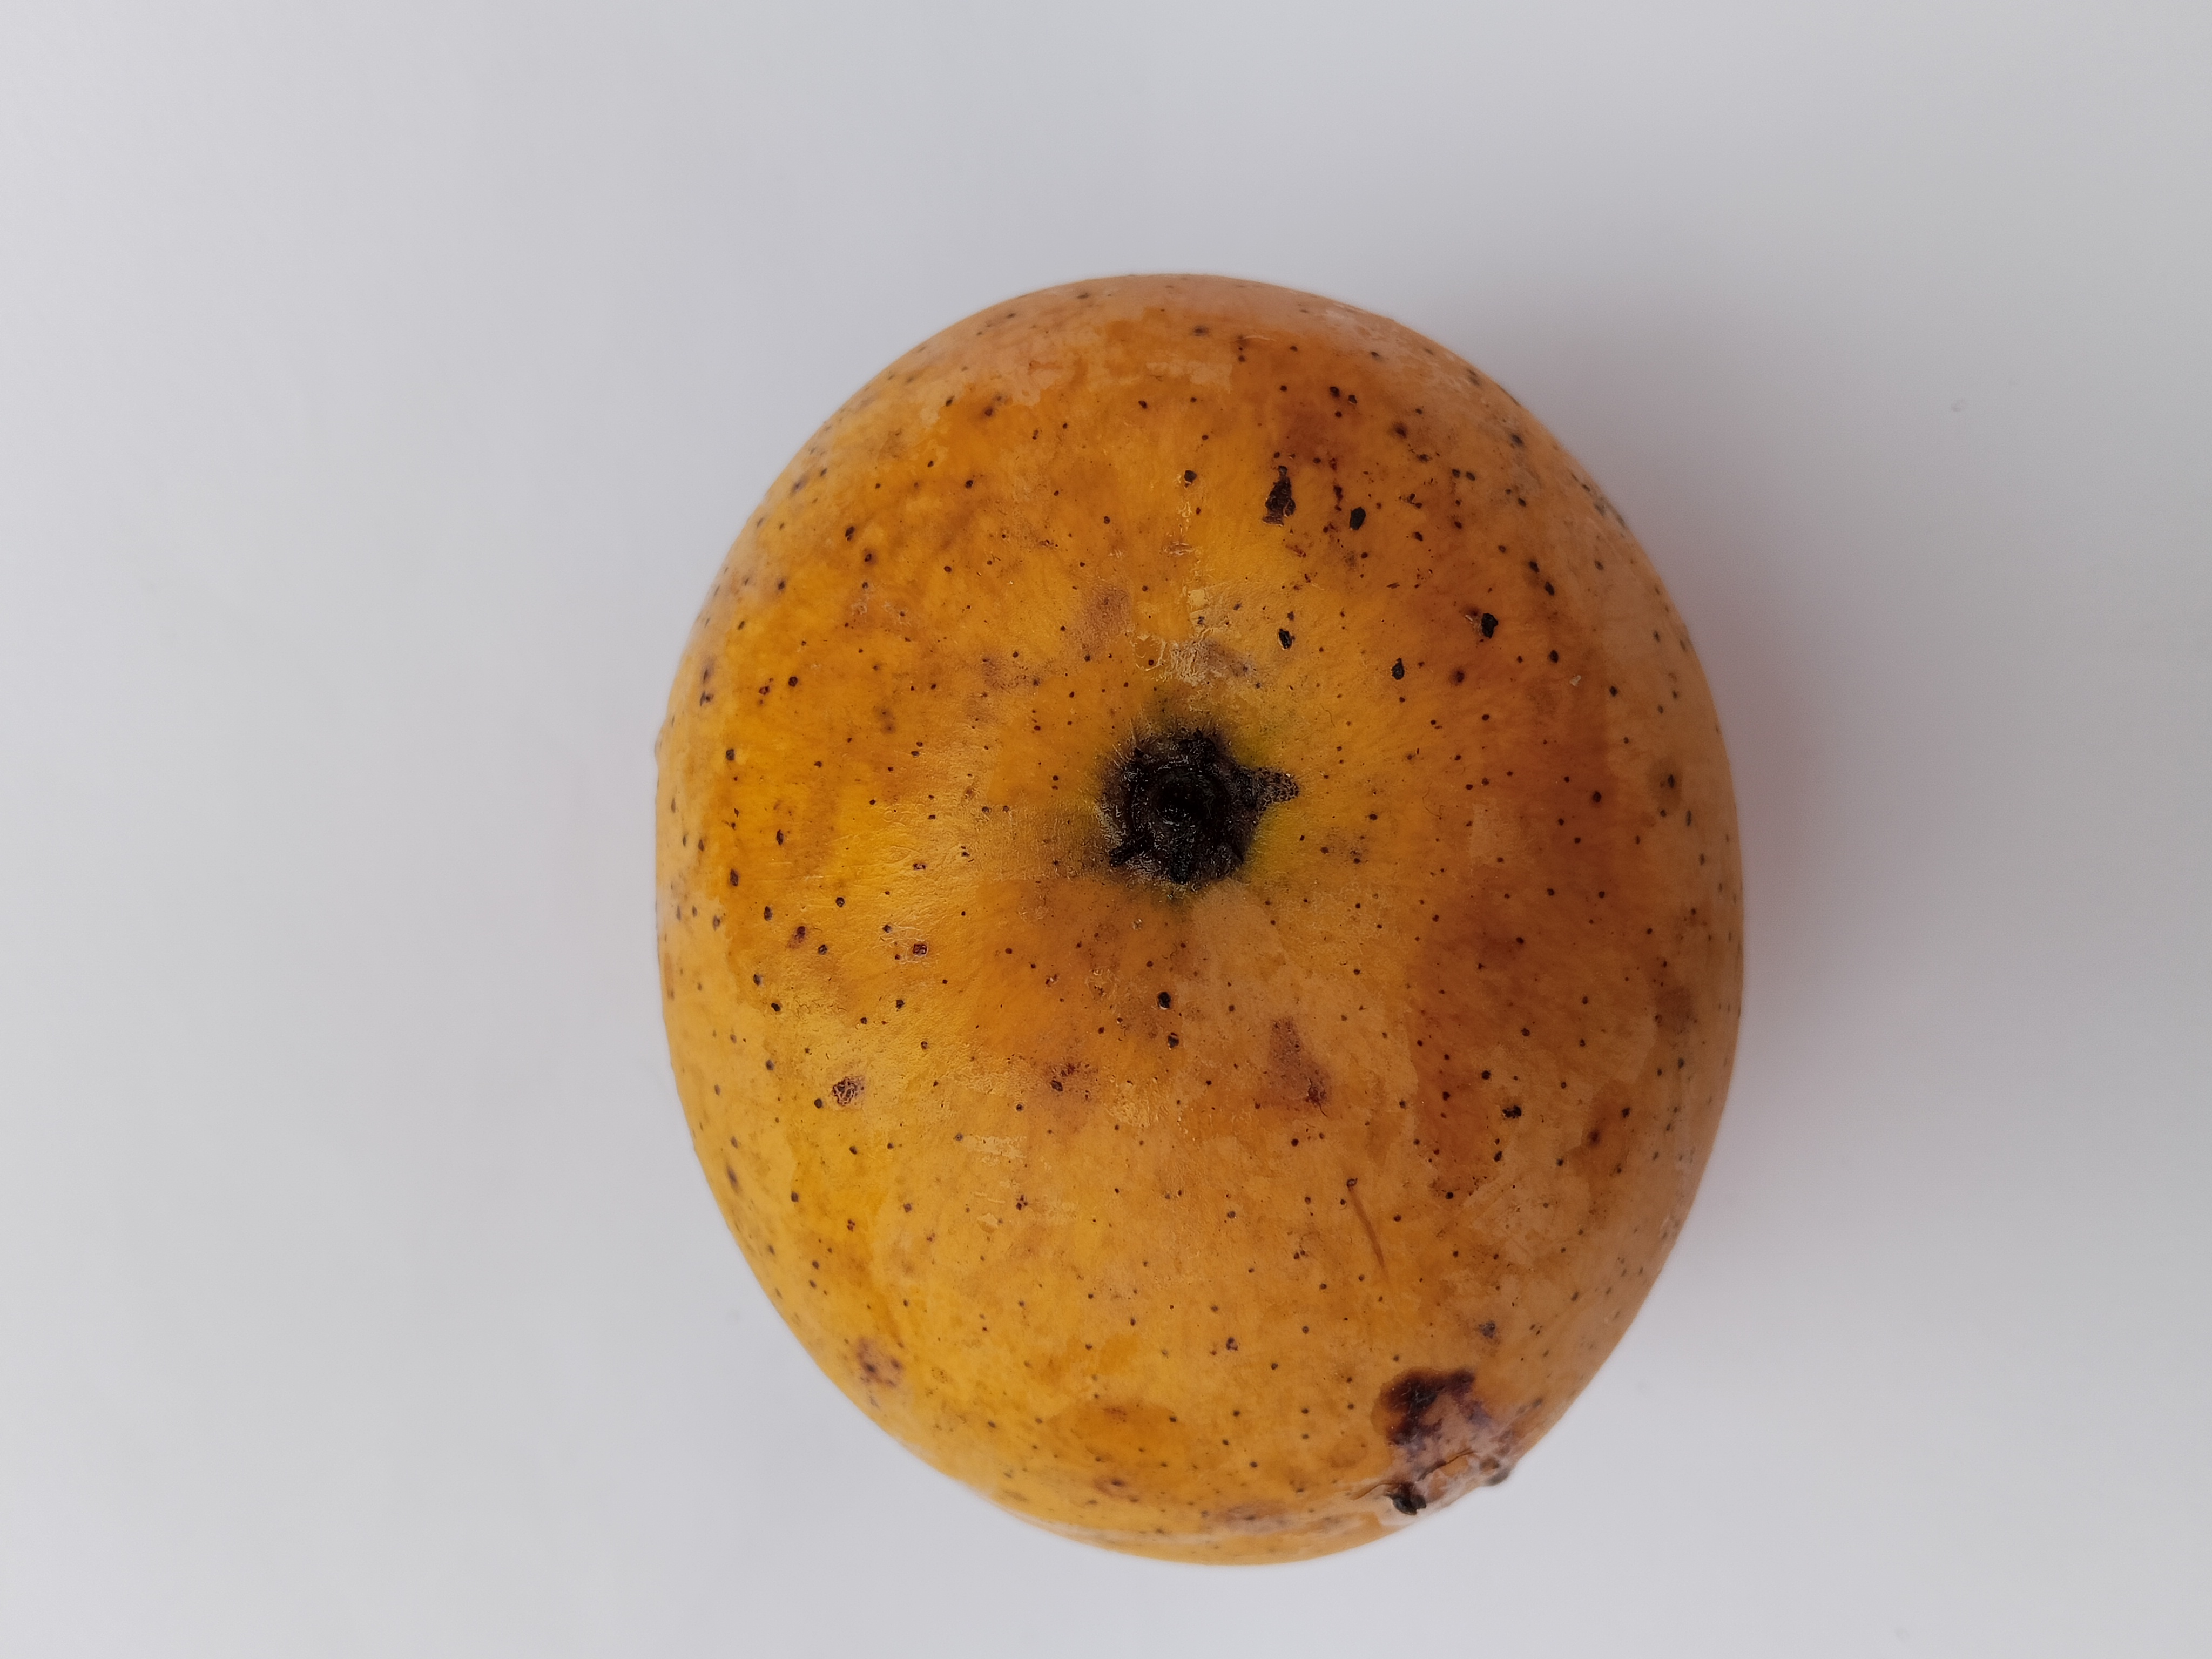
Mango variety: Sundari